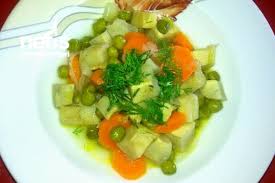
Yemek: enginar